Fire-tufted barbet

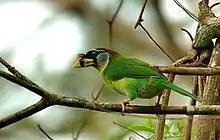
Adult fire-tufted barbet in Genting Highlands, Malaysia

The fire-tufted barbet is green with a brownish-maroon nape, grey lores, and a white band on the forehead. Its throat is green, followed by a bright yellow band before a black band, appearing like a necklace. The bill is fawn coloured with a black vertical band. It has tufts of feathers at the base of beak. The upper tufts of males are fiery orange. The adult fire-tufted barbet is long.